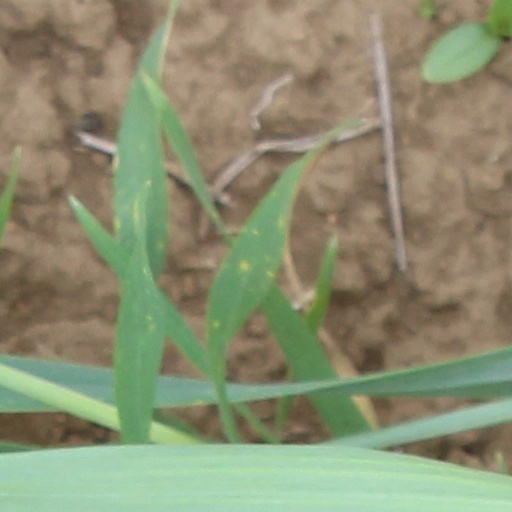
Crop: wheat